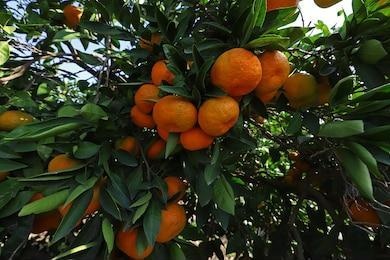
Label: mandarine